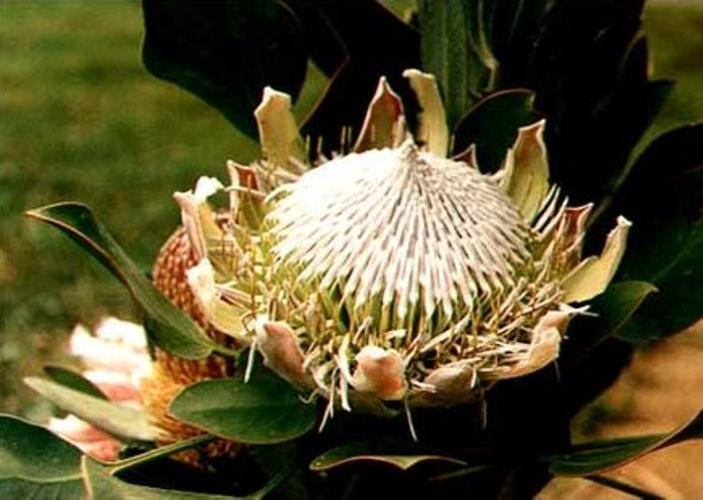
Label: king protea